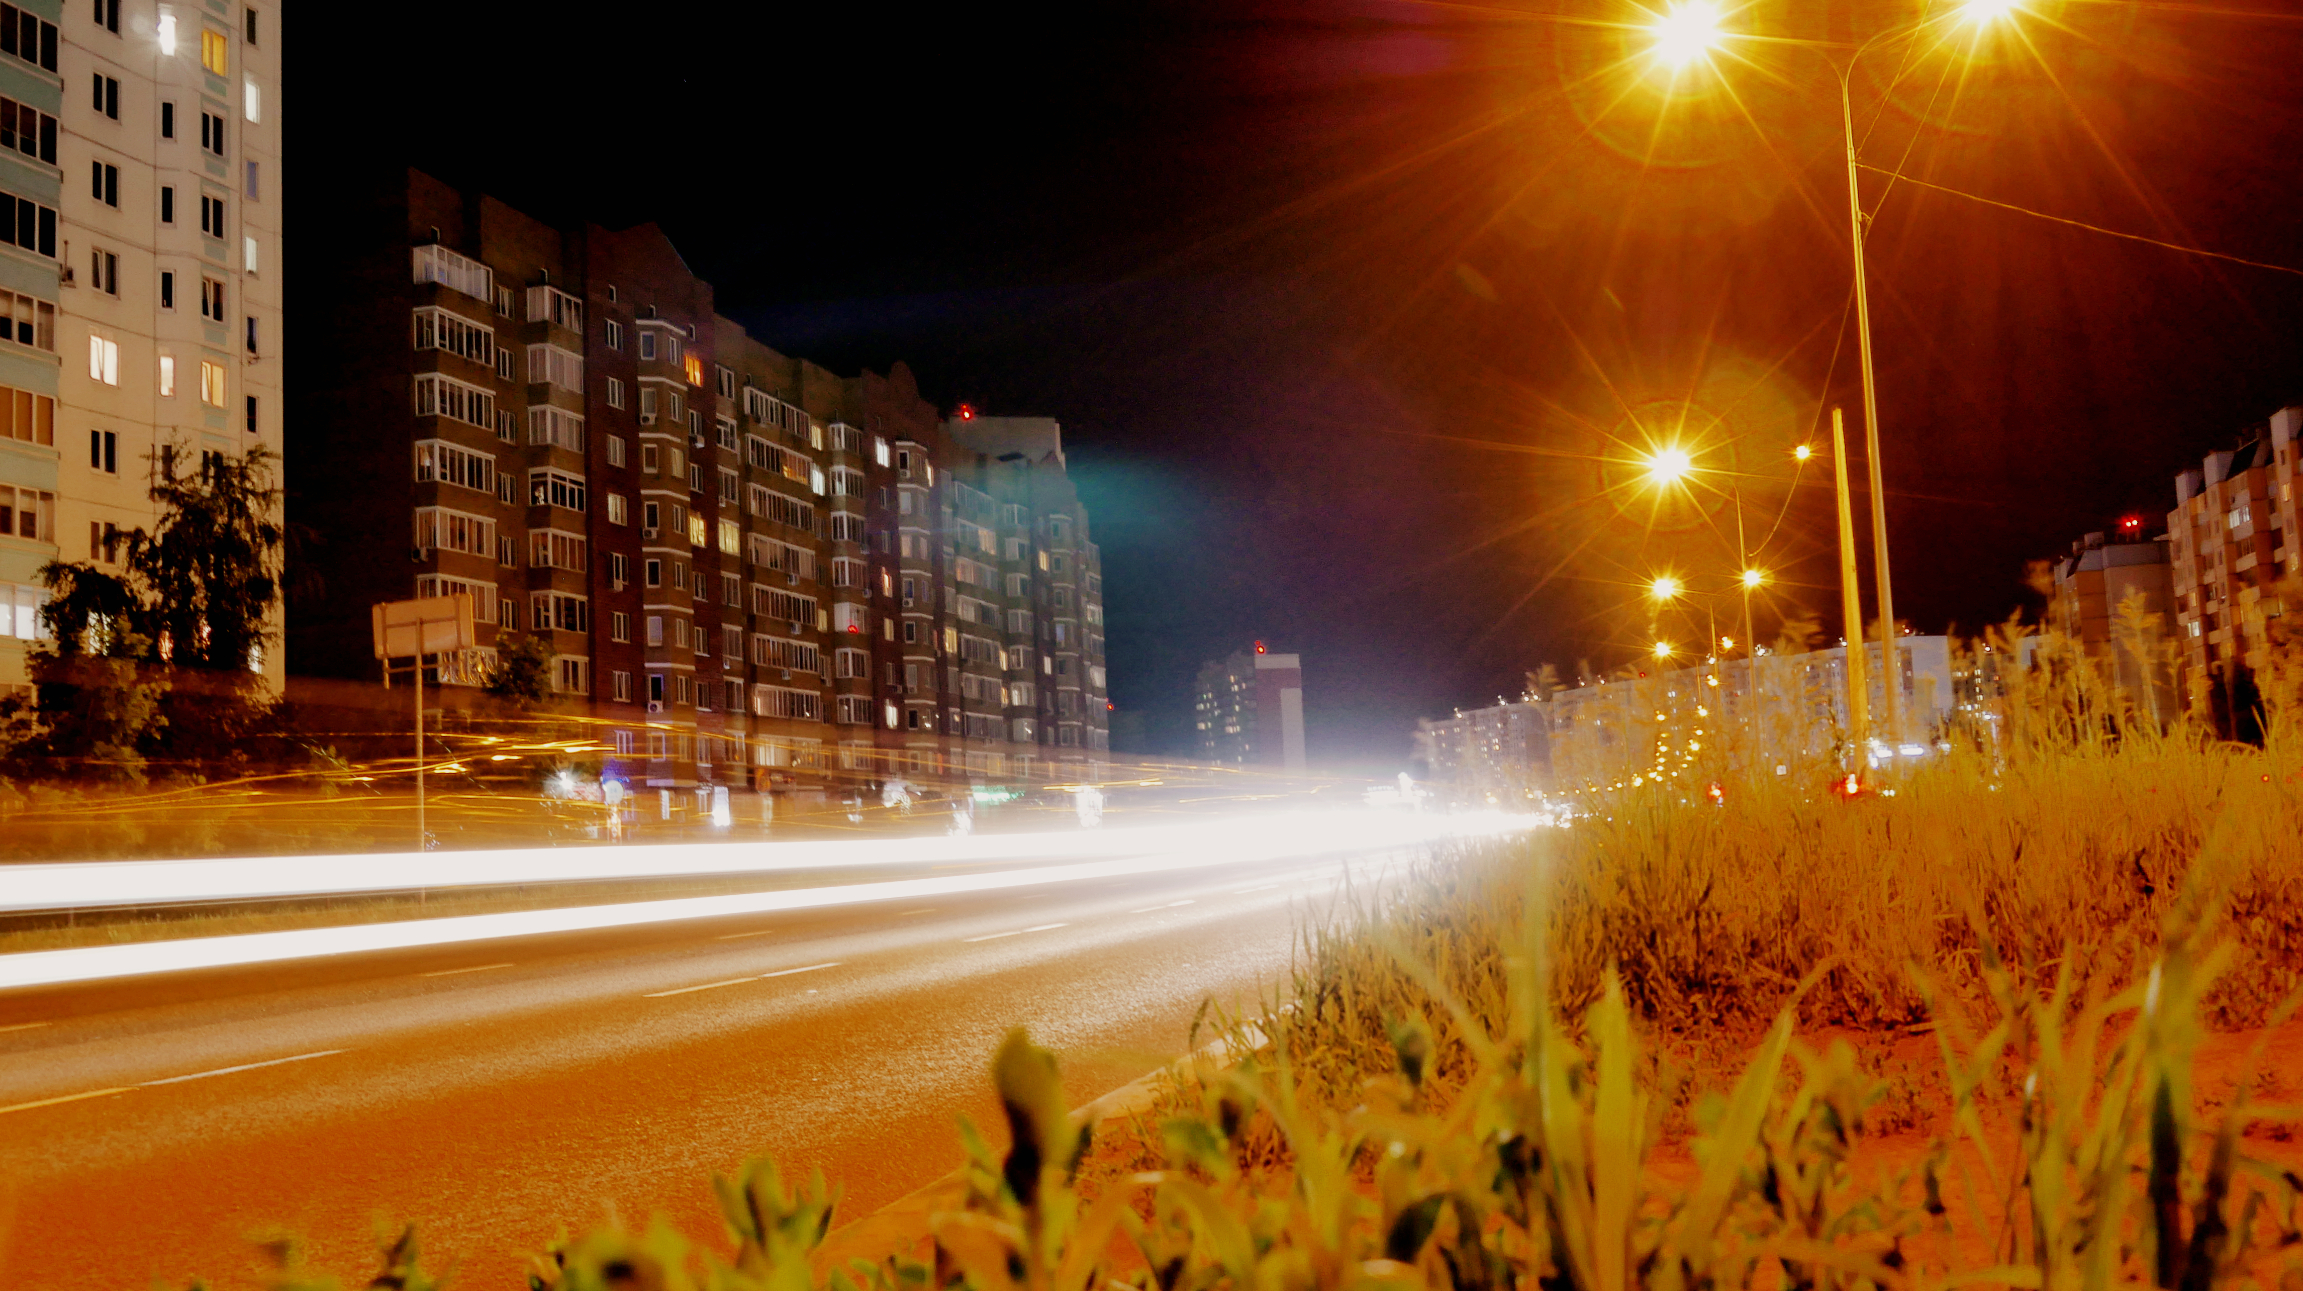
glare, kursk, night, street light, light, lighting, yellow, sky, urban area, city, tree, light fixture, infrastructure, road, street, thoroughfare, landscape, plant, asphalt, metropolis